Hurricane Charley

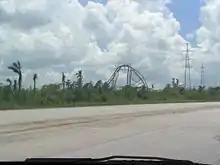
Powerline in Cuba damaged by Hurricane Charley

Operationally, forecasters estimated that Charley struck southern Cuba with winds of . In post-hurricane-season analysis, Charley was determined to have struck southern Cuba with winds of hurricane; the original estimate was revised based on a report of a sustained wind measurement of in Playa Baracoa, meaning Charley was a major hurricane at landfall. The hurricane produced a storm surge of up to in Playa Cajio; on the other hand, Charley's quick passage caused small amounts of precipitation, with the largest total being in Mariel.